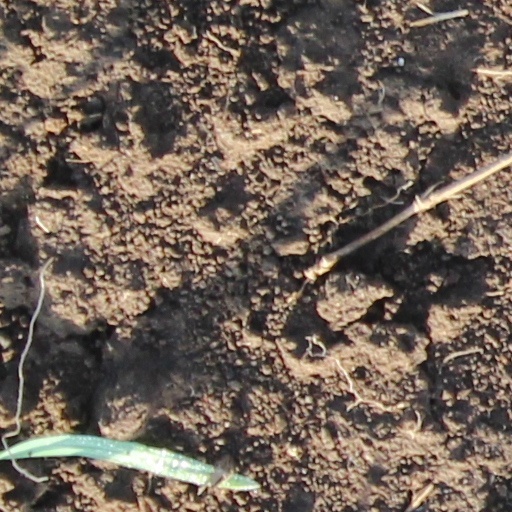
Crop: wheat